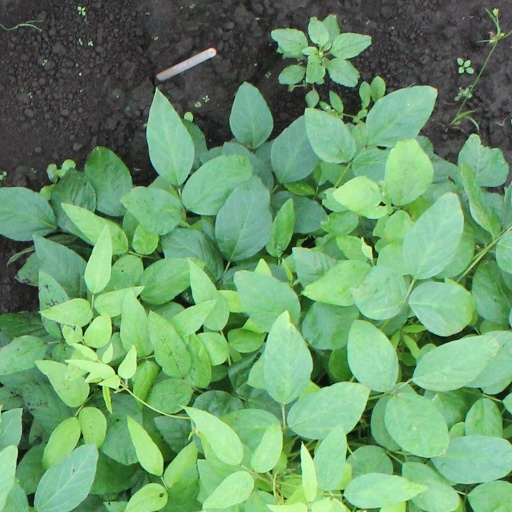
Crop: soybean